Television advertisement

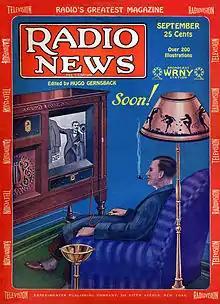
Television was still in its experimental phase in 1928, but the medium's potential to sell goods, services, and ideas was already predicted by this "Radio News" cover from that year.

A television advertisement (also called a commercial, spot, break, advert, or ad) is a span of television programming produced and paid for by an organization. It conveys a message promoting, and aiming to market, a product, service or idea. Advertisers and marketers may refer to television commercials as TVCs.